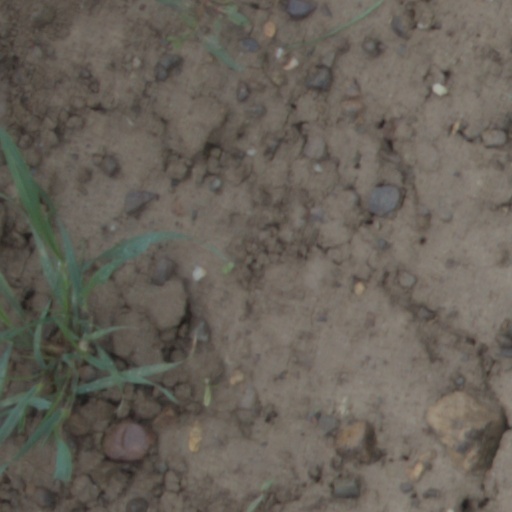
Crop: wheat